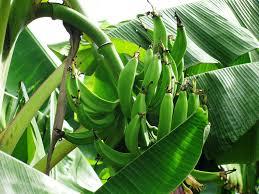
Hapa tunapata ndizi ambalo limeweza kukomaa,na ndizi yenyewe inaonekana rangi ya kijani na ndizi yenyewe ni mzuri sana.